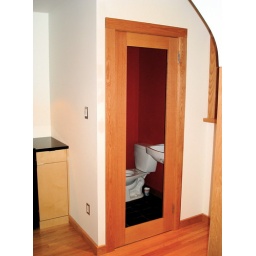
There is a piece of sand blasted glass going in this door.